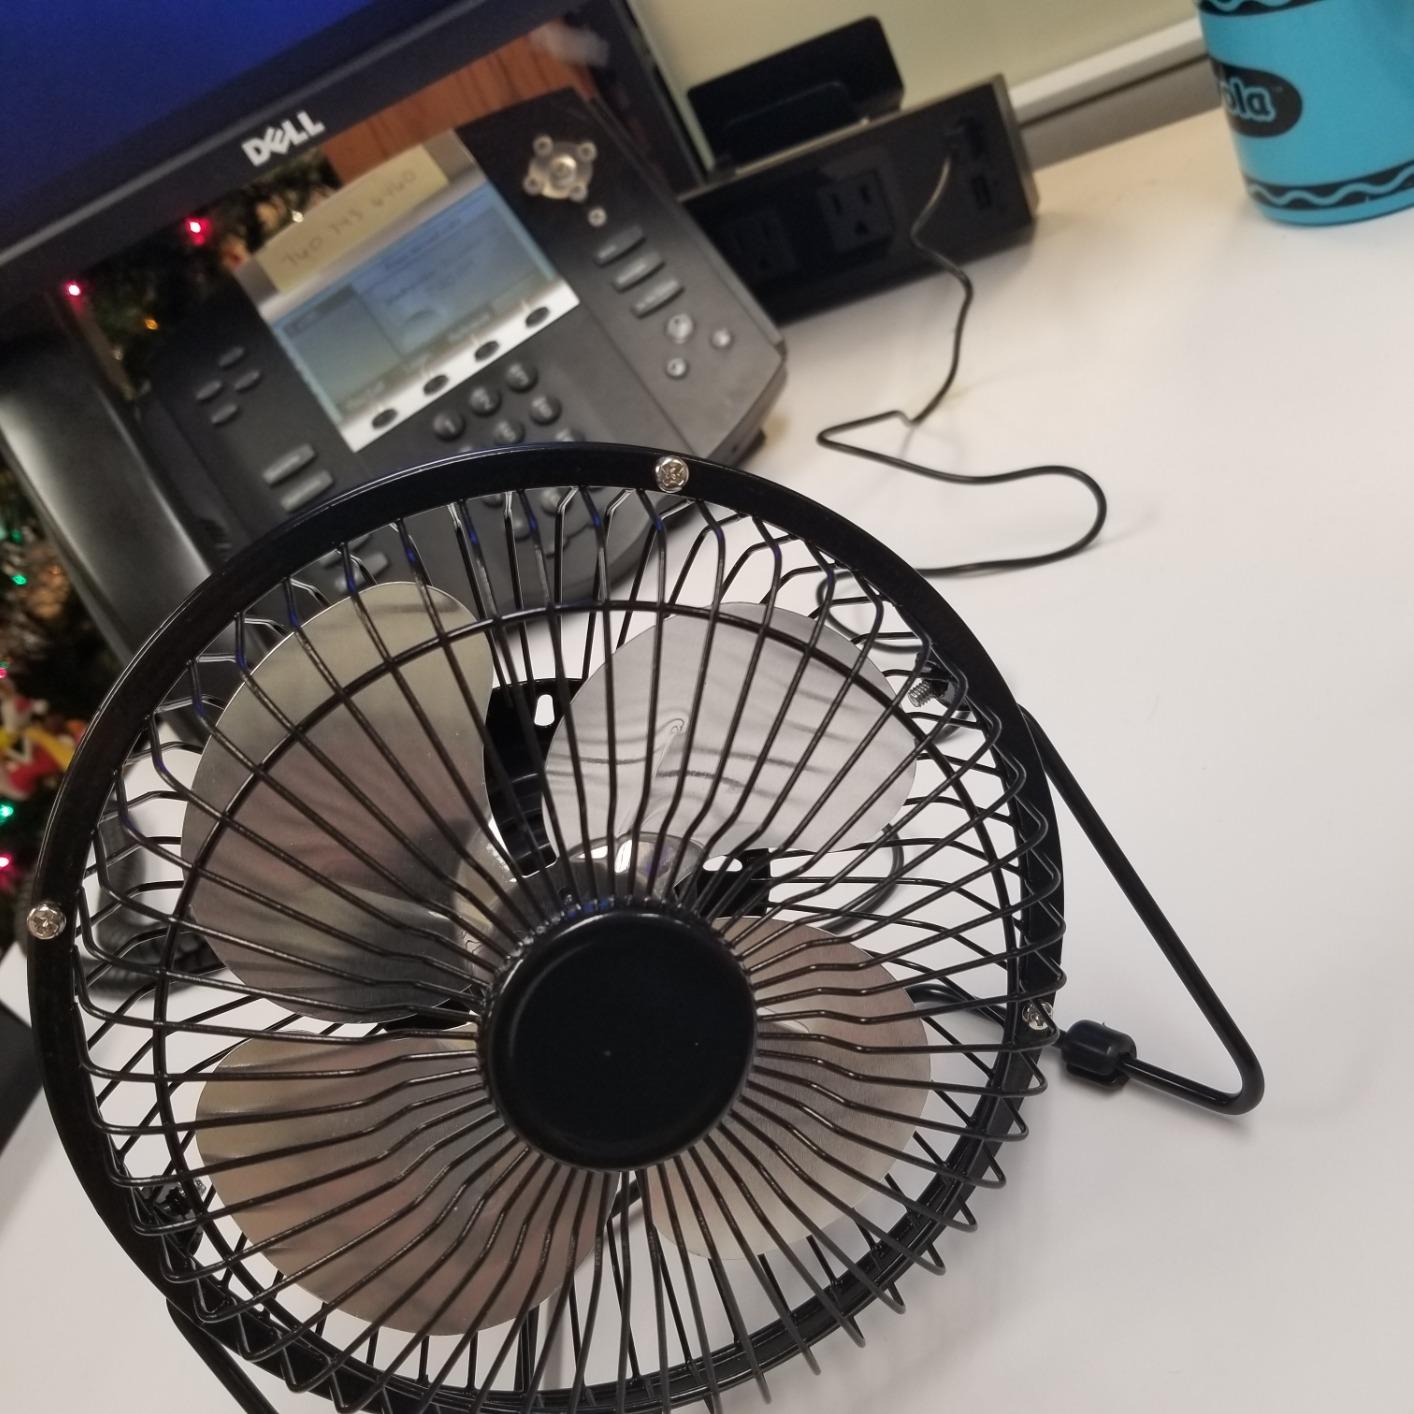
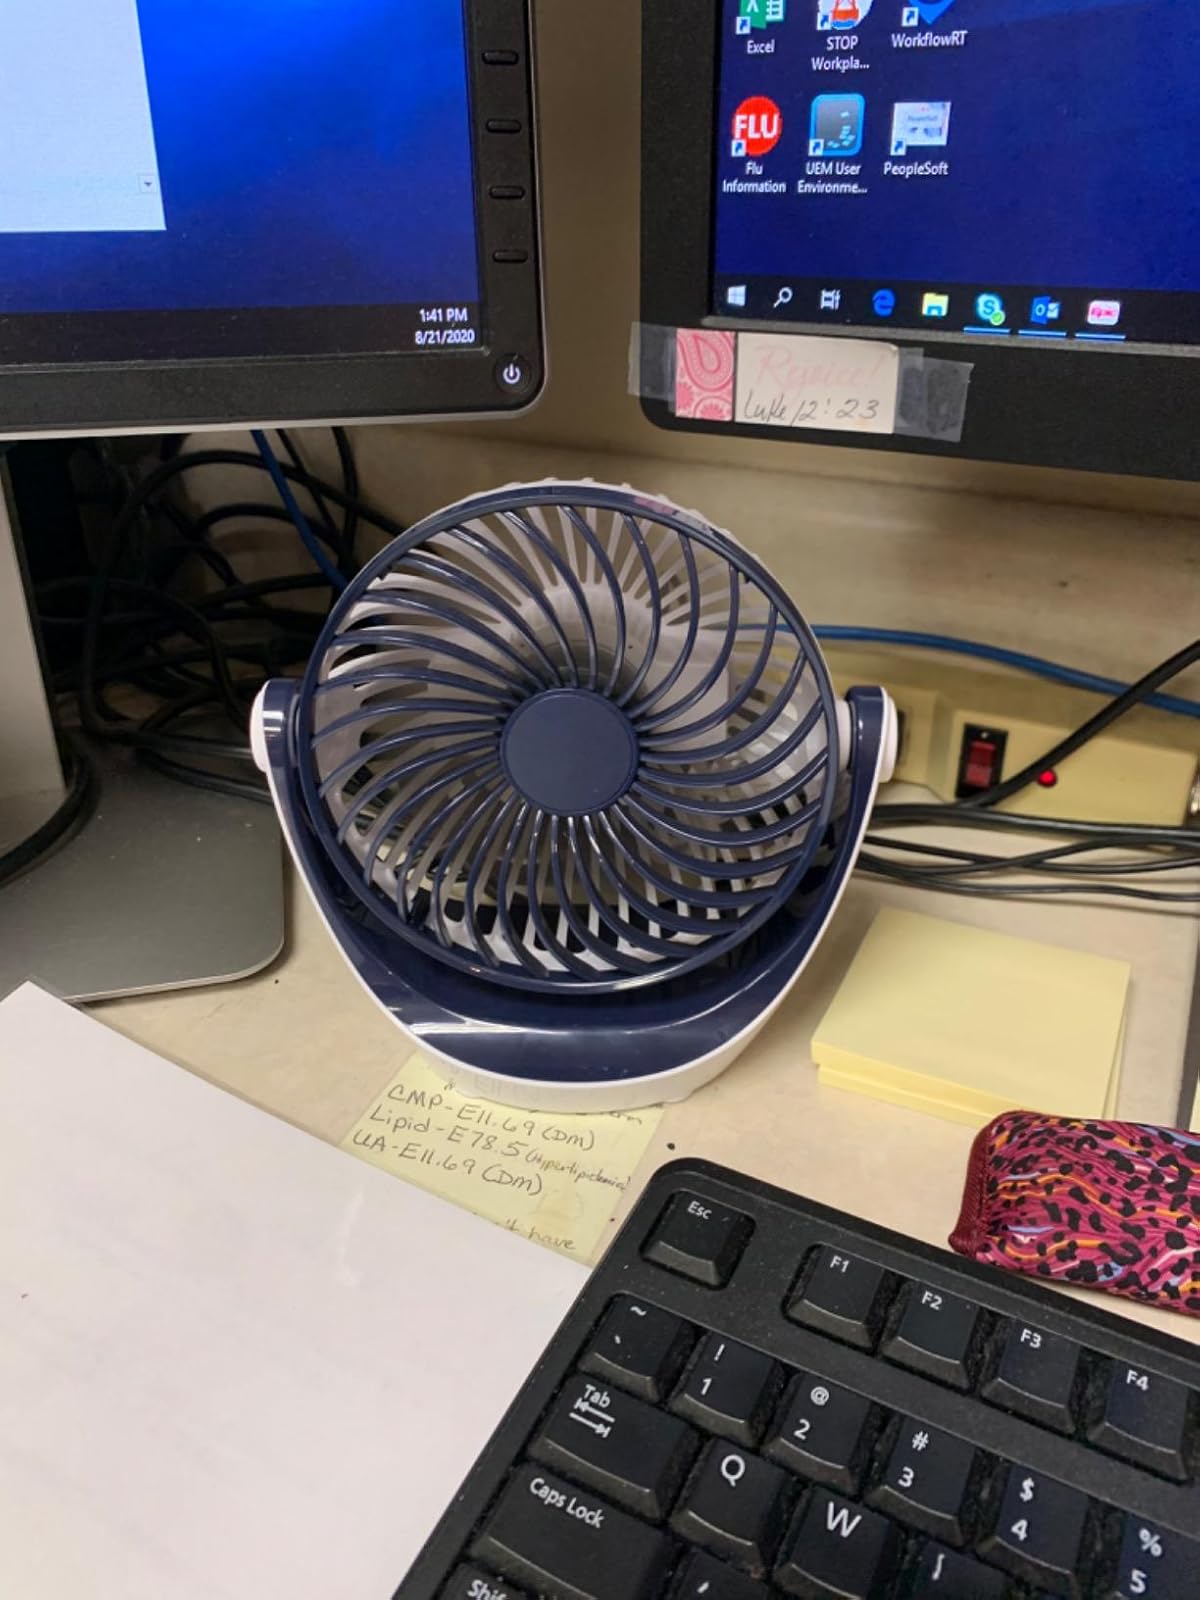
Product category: fan
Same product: no